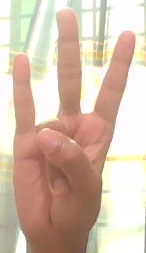
ASL sign: 7